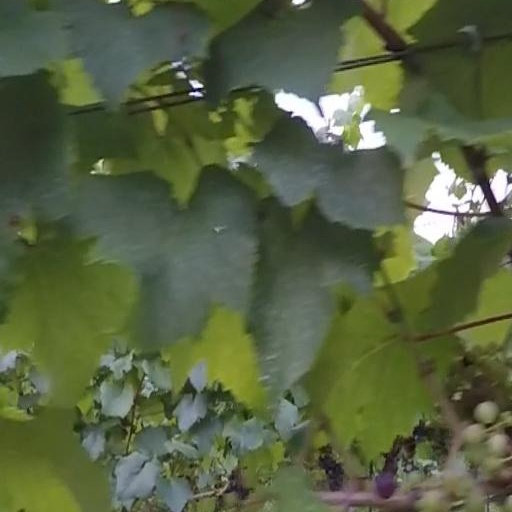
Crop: grape